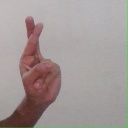
अक्षर: र